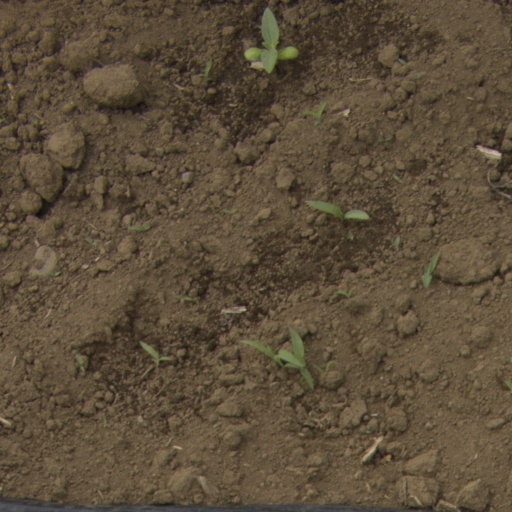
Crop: Jerusalem artichoke